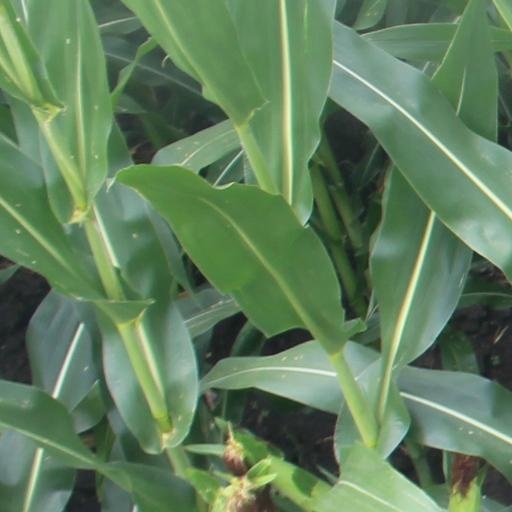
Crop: maize; corn